Aptripel Tumimomor

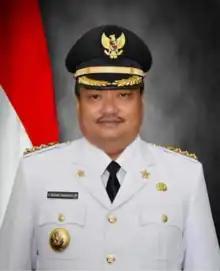

Aptripel Tumimomor (April 3, 1966 – April 2, 2020) was an Indonesian politician, businessman and engineer. He served as the Regent of North Morowali Regency, in Central Sulawesi, from February 17, 2016, until his death in office on April 2, 2020, from COVID-19.